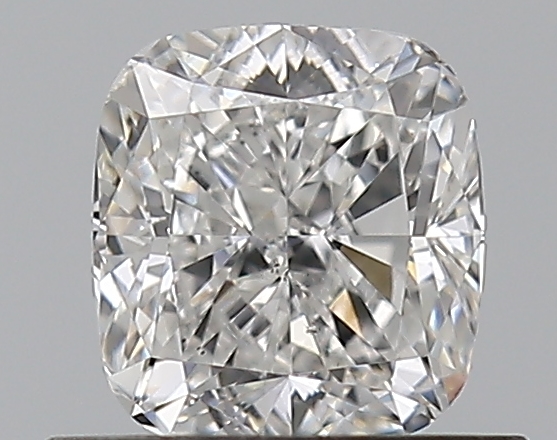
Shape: cushion
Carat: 0.72
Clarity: VS2
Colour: F
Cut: EX
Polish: EX
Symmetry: VG
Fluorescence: N
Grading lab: GIA
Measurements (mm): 5.17 x 4.78 x 3.32